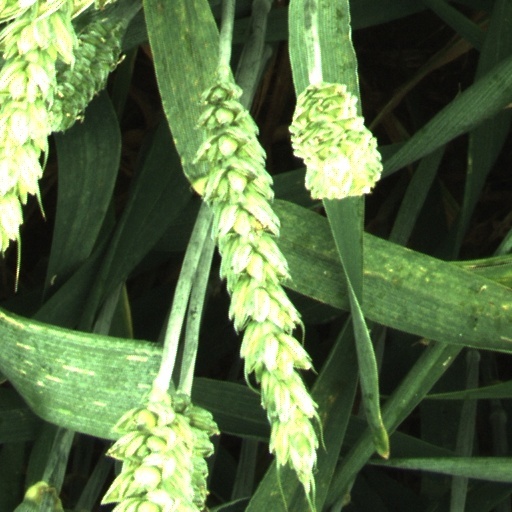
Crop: wheat